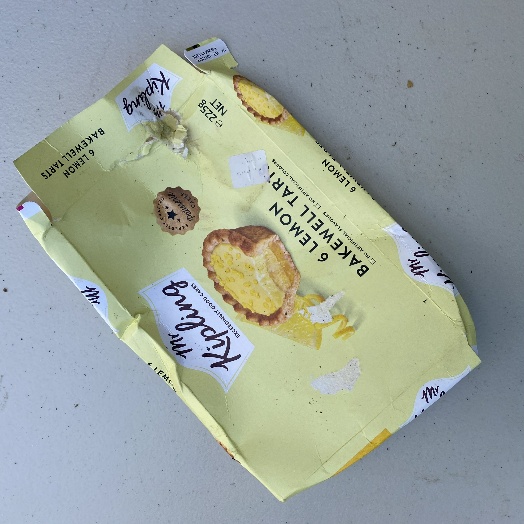
Label: Cardboard